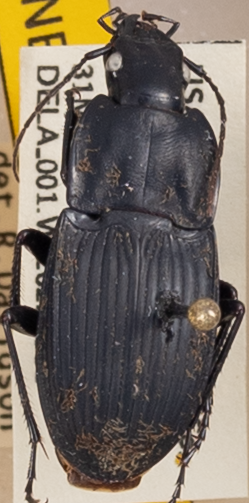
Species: Dicaelus furvus carinatus
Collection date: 2022-05-31
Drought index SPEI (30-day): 0.612
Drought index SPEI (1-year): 1.01
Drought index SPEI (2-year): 1.28